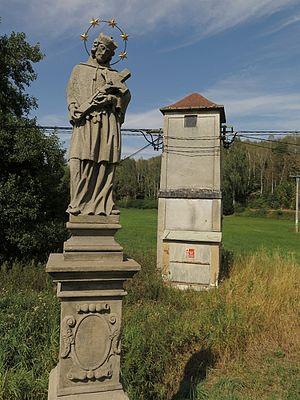
Třebčice est une commune du district de Plzeň-Sud, dans la région de Plzeň, en République tchèque. Sa population s'élevait à 112 habitants en 2018.